Toshiba T3100

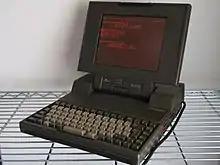

The Toshiba T3100 is a discontinued portable PC manufactured by Toshiba released in 1986. It features a hard drive, 8 MHz Intel 80286 CPU and a black & orange 9.5" gas-plasma display with a resolution of 640 × 400 pixels.